Kalmykia

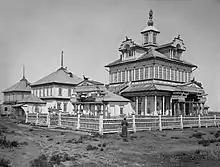
Kalmyk Khurul Tsagan Aman

After the October Revolution in 1917, many Don Kalmyks joined the White Russian army and fought under the command of Generals Denikin and Wrangel during the Russian Civil War. Before the Red Army broke through to the Crimean Peninsula towards the end of 1920, a large group of Kalmyks fled from Russia with the remnants of the defeated White Army to the Black Sea ports of Turkey.